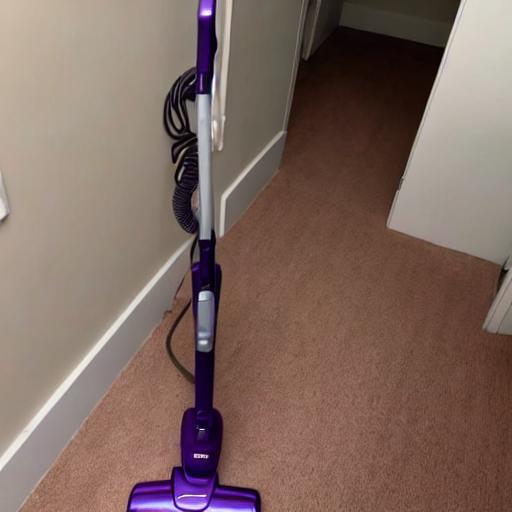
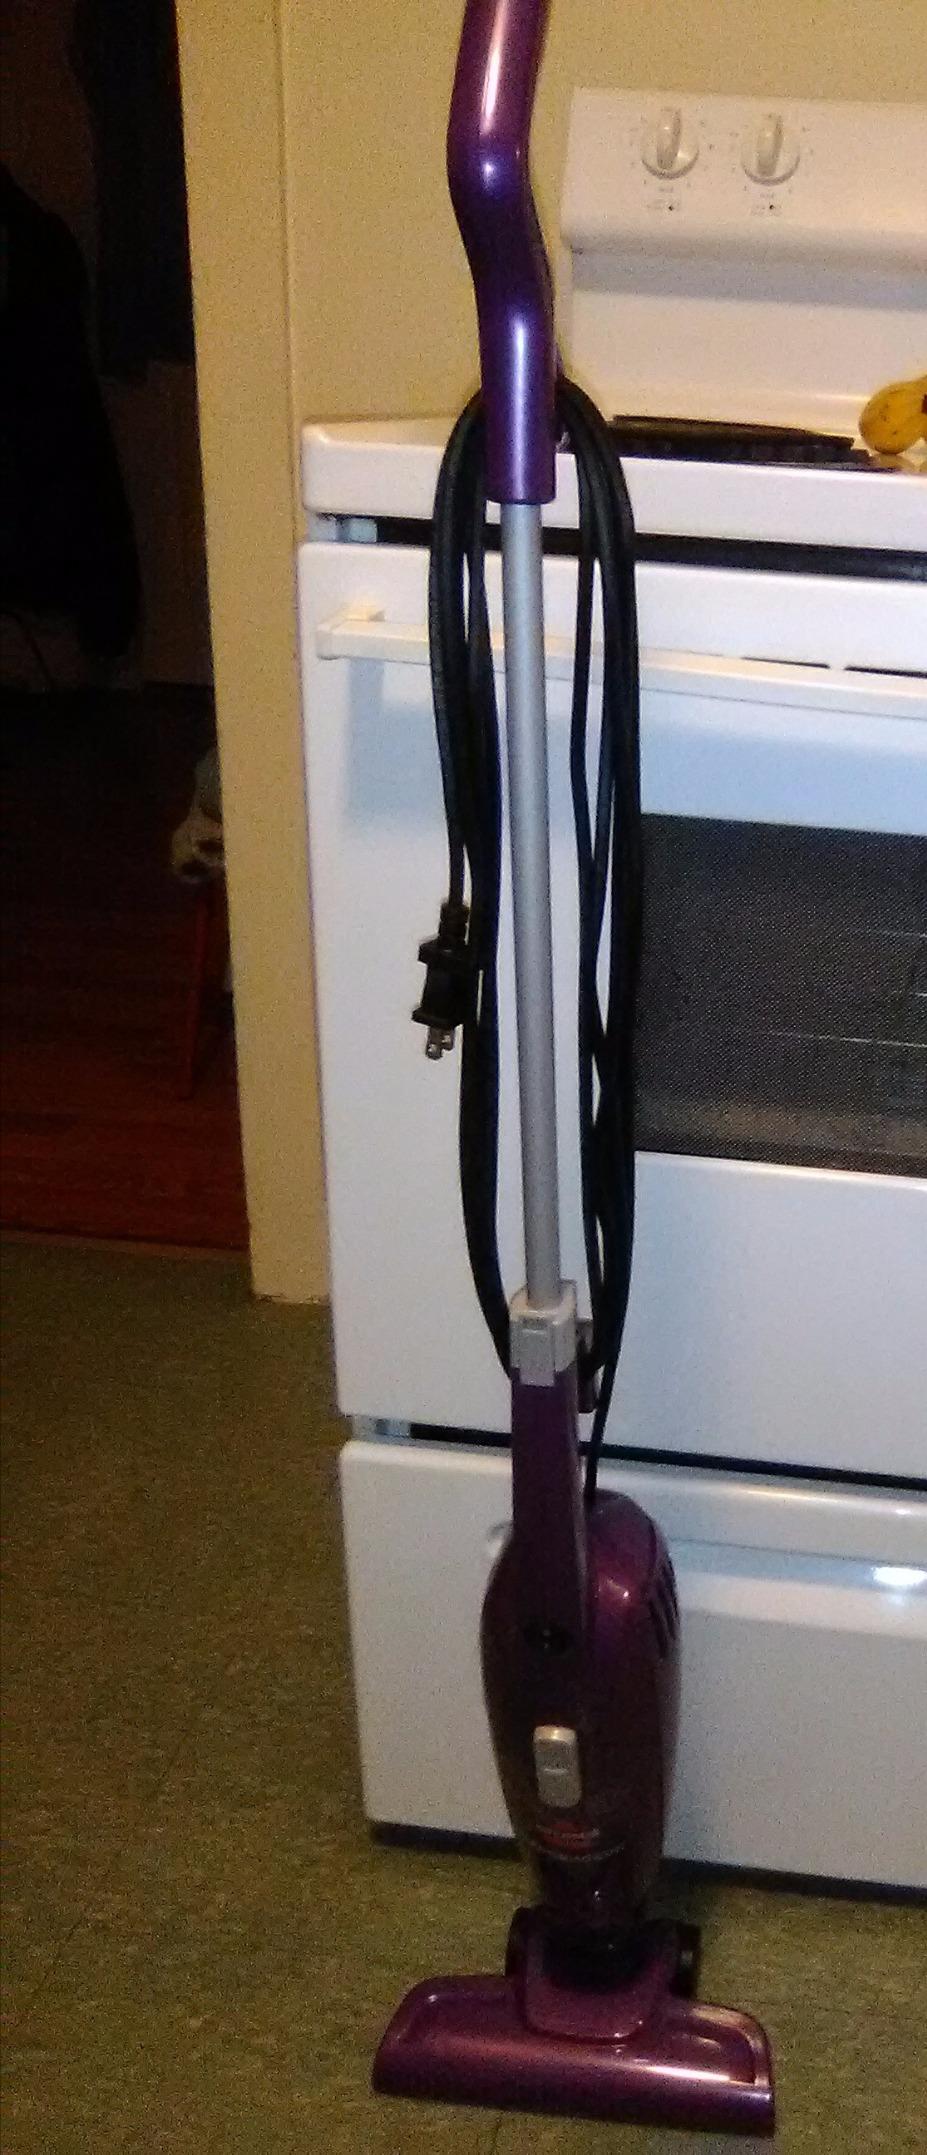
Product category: items_vacuum
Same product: no